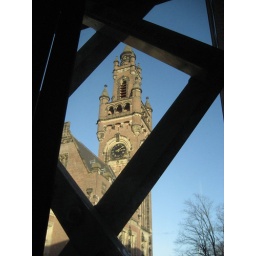
View of Peace Palace tower through one of the building cranes near the lobby.